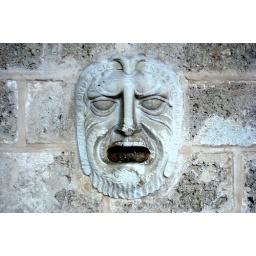
A peculiar old letter box found in the wall